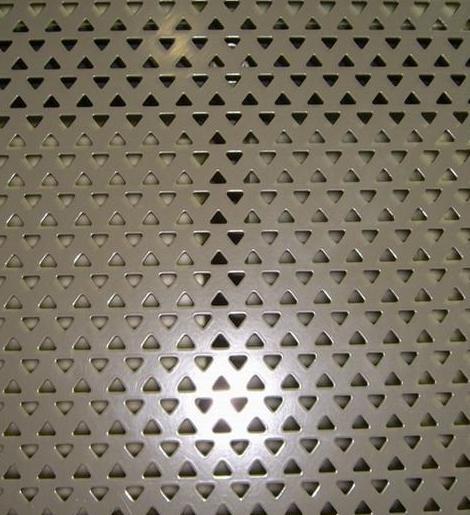
Texture: perforated